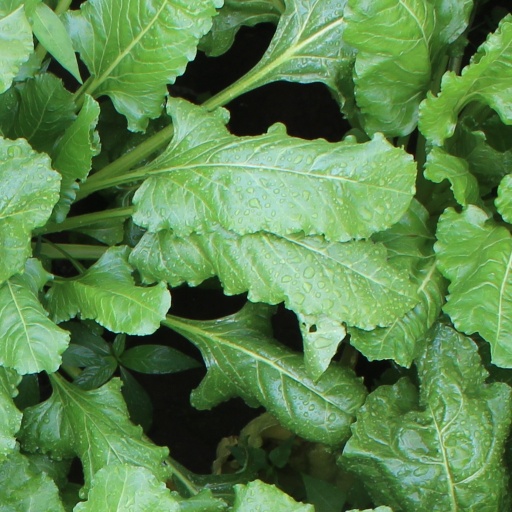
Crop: sugar beet